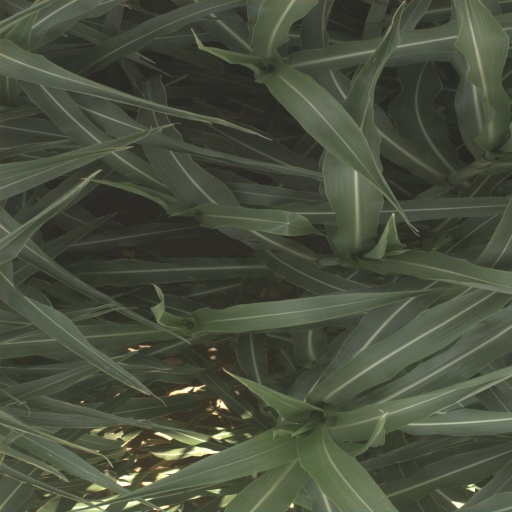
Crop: sorghum